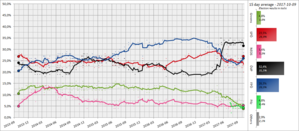
Les élections législatives autrichiennes de 2017 se sont tenues le 15 octobre 2017 et ont pourvu à la désignation des 183 députés de la XXVIᵉ législature du Conseil national pour un mandat de cinq ans.